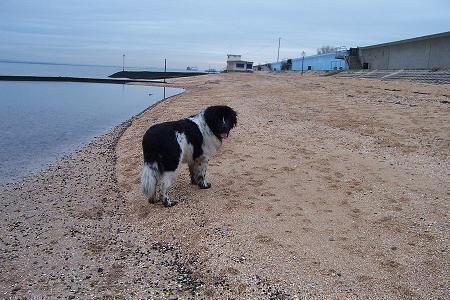
Newfoundland